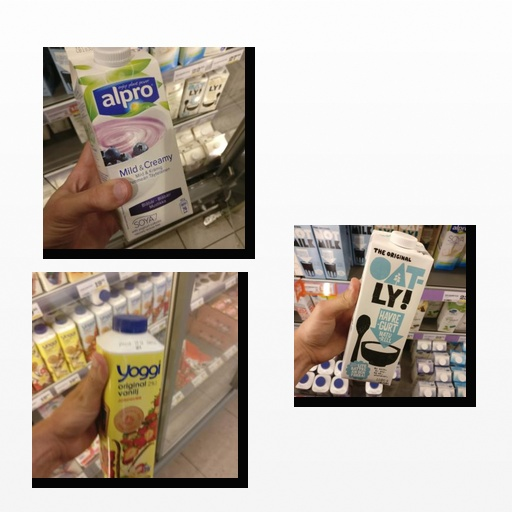
Food items: blueberry_soyghurt, oat_yogurt, strawberry_yoghurt